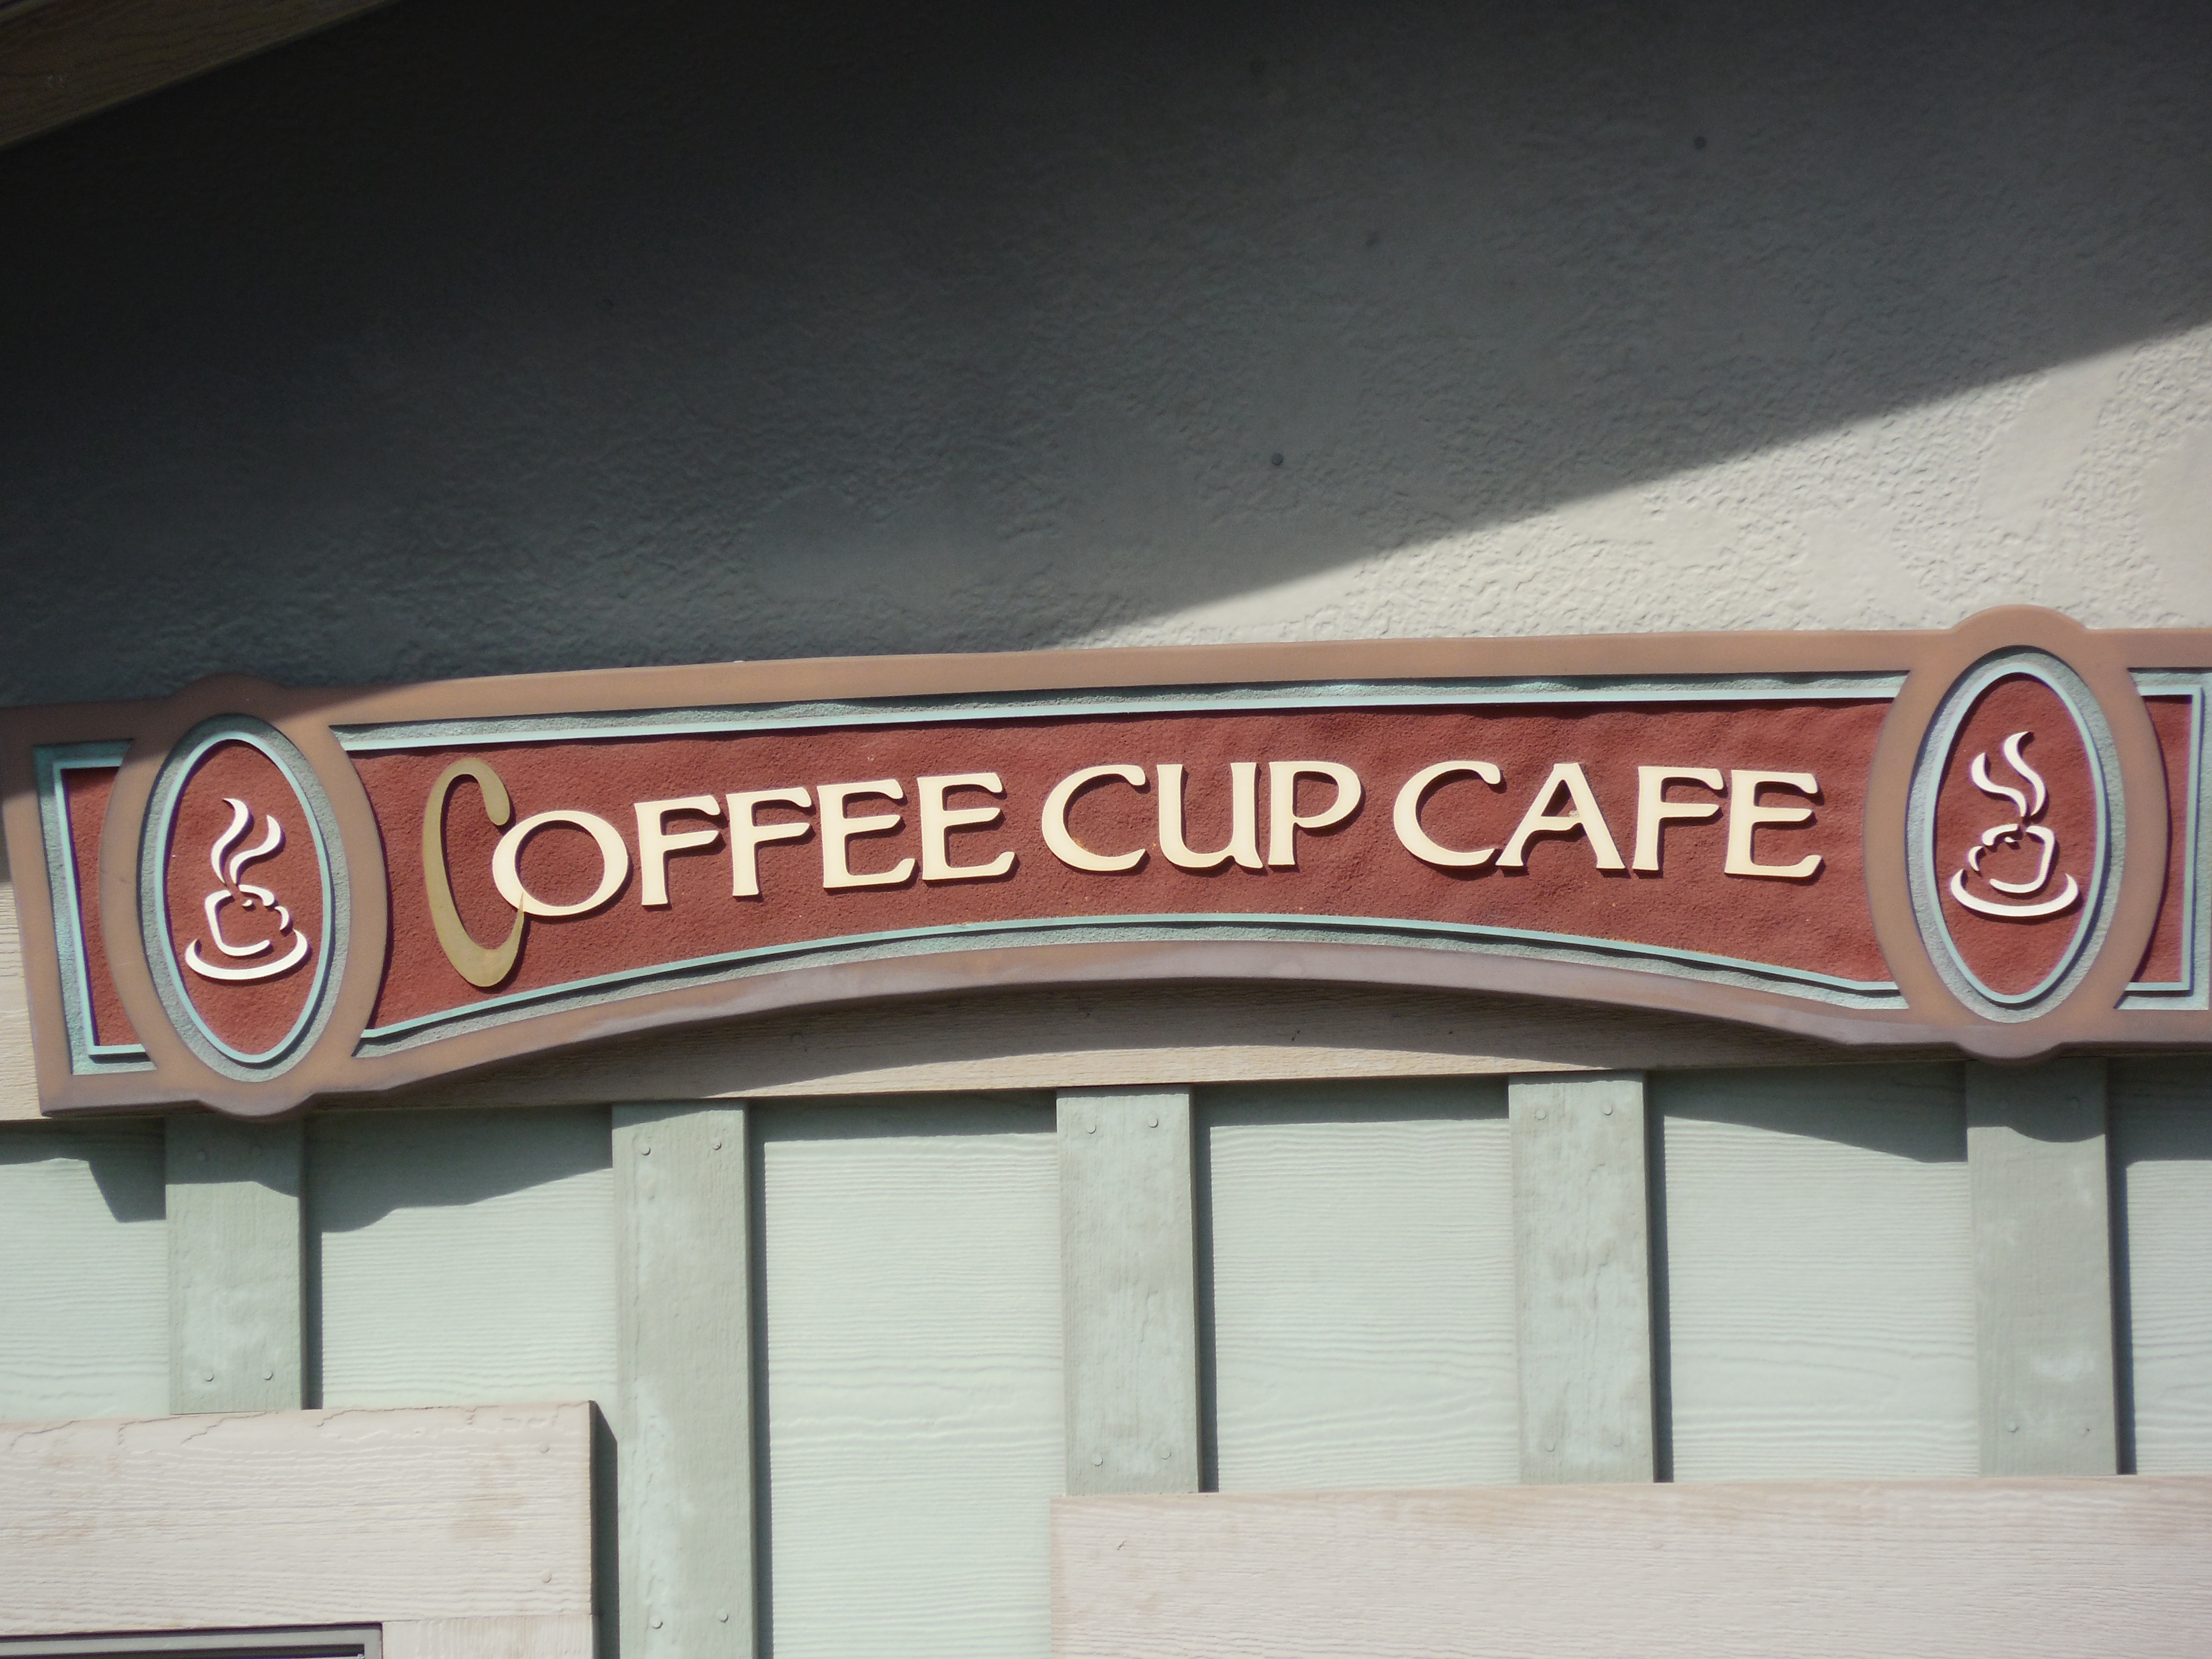
cafe, coffee, retro, restaurant, advertising, cup, latte, sign, cappuccino, decoration, shop, red, symbol, banner, drink, business, street sign, signage, espresso, mug, emblem, interior design, label, brand, design, logo, icon, shape, badge